1985 Basilicata regional election

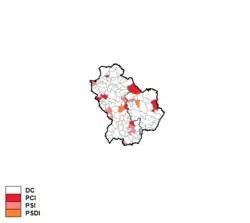
Largest party by municipality

Christian Democracy was by far the largest party, largely ahead of the Italian Communist Party, which came distantly second. After the election Christian Democrat Gaetano Michetti was elected President of the Region.